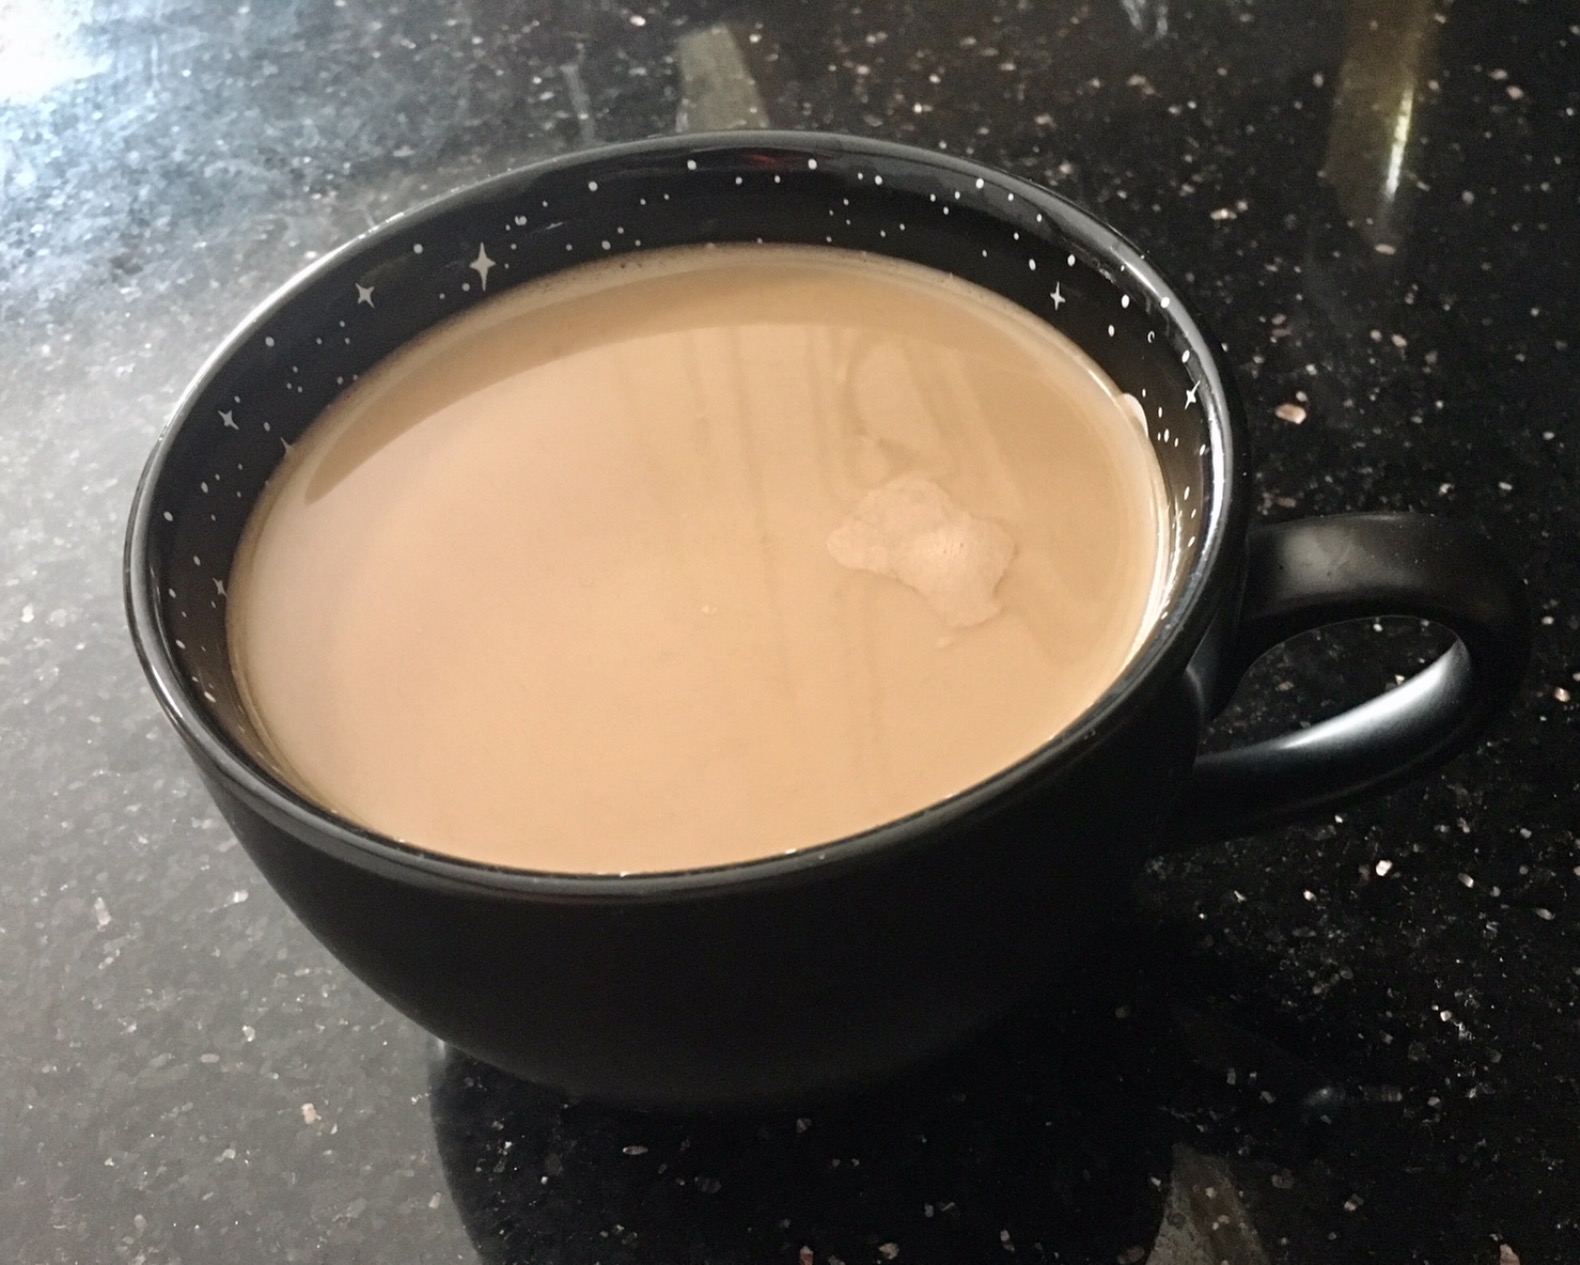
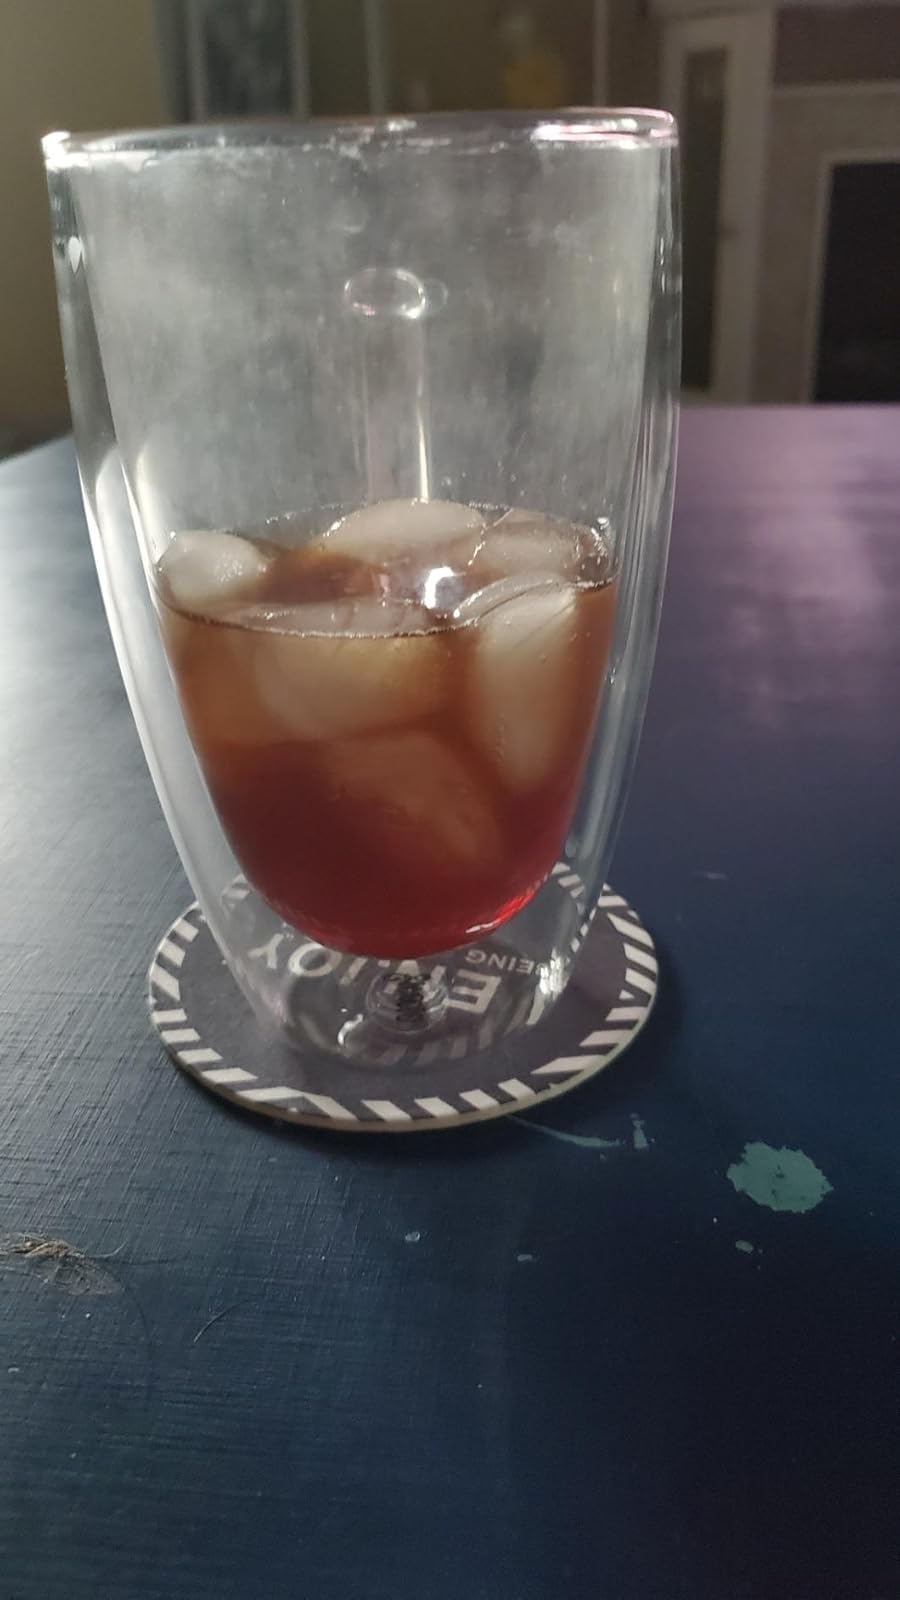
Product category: items_mug
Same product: no